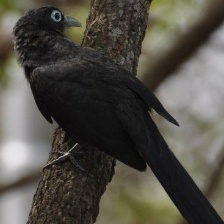
Species: BLUE MALKOHA
Scientific name: CEUTHMOCHARES AEREUS